Peter D. Vroom

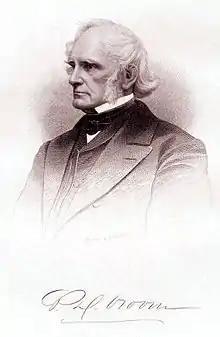

Peter Dumont Vroom (December 12, 1791 – November 18, 1873), an American Democratic Party politician, served as the ninth governor of New Jersey (serving two terms in office; from 1829–1832 and 1833–1836) and as a member of the United States House of Representatives for a single term, from 1839 to 1841.